Temple of Apshai

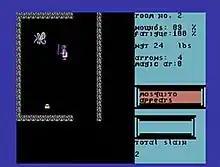
Later versions have more visual detail.

"Temple of Apshai" was the first game in Automated Simulations' "Dunjonquest" series, which span ten individual titles, including expansions, smaller games, and a full sequel, "Hellfire Warrior".